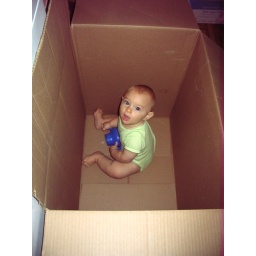
boy in a box